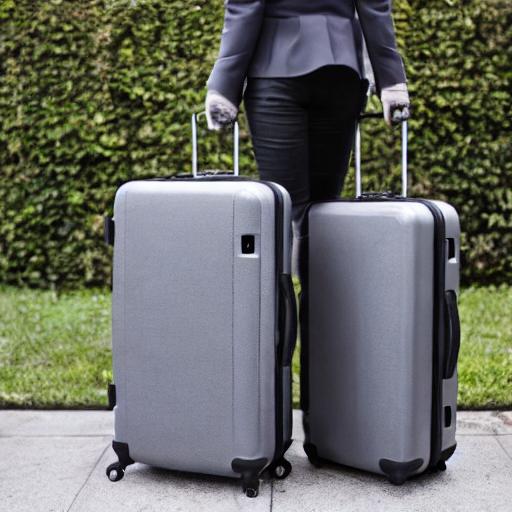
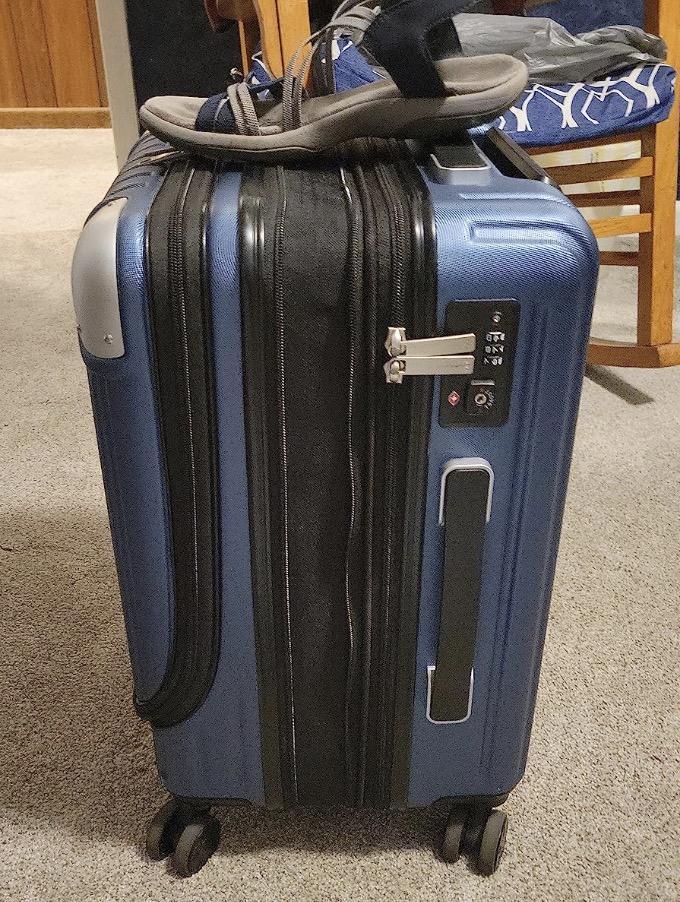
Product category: items_tea
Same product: no